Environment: real
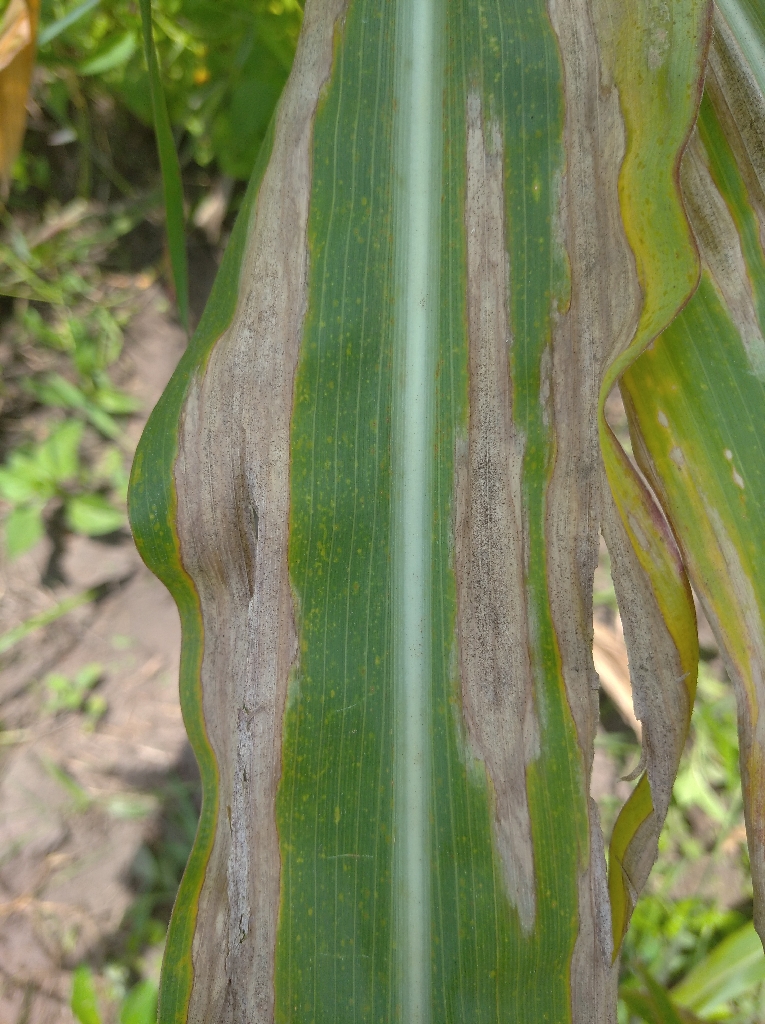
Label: northern_corn_leaf_blight